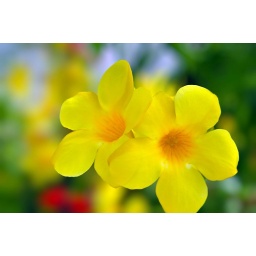
yellow flower taken in Shangri-La, Mactan Island, Cebu